The Woman Who Invented Love

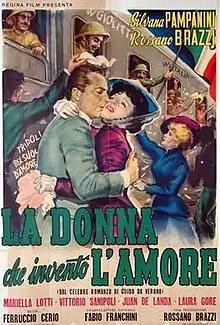
Film poster

The Woman Who Invented Love is a 1952 Italian historical melodrama film written and directed by Ferruccio Cerio and starring Silvana Pampanini, Rossano Brazzi and Mariella Lotti. It was shot at the Cinecittà Studios in Rome. The film's sets were designed by the art director Marcello Avenati.